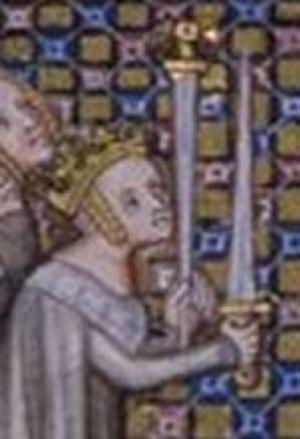
Richilde d'Ardennes ou Richilde de Provence est la seconde épouse de Charles II le Chauve, impératrice d'Occident.
La reine de France est l'épouse du roi de France.
Les impératrices du Saint-Empire romain germanique sont les épouses des empereurs du Saint-Empire. Les épouses des souverains du Saint-Empire n'ont pas de statut constitutionnel ou de rôle politique, mais beaucoup ont une influence significative sur leur conjoint.